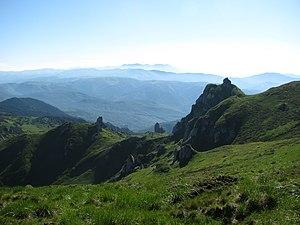
vue de Ciucaş (Judeţ de Prahova) dans la région Munténie, en Roumanie.
Prahova est un județ de Roumanie en Valachie, dans l'ancienne province de Grande Valachie ou Munténie, dans la région de développement sud.